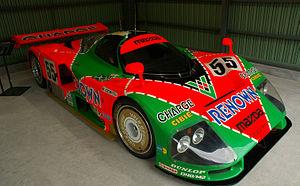
Les 24 Heures du Mans 1991 sont la 59ᵉ édition de l'épreuve et se déroulent les 22 et 23 juin 1991 sur le circuit de la Sarthe.
Rétromobile est un salon annuel consacré aux voitures anciennes traitant de l’ensemble des thèmes de la voiture de collection, qui se tient au Parc des expositions de la Porte de Versailles à Paris. Il est le second plus grand salon européen consacré à l'automobile de collection et ses accessoires après le "Techno Classica Essen" en Allemagne, suivi du Retro Classics allemand de Stuttgart qui est le plus grand en termes de surface, et l'Auto-Retro espagnol de Barcelone.